ReserVec

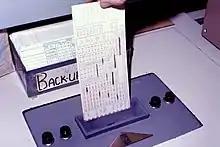
Transactor

TCA was aware of the Reservisor, but was unimpressed by its limited capabilities in terms of information it could store, and even more by the failure rate, which was essentially "constant". Nor did the Reservisor really change the way the reservations system worked; ticket agents still had to call central booking and talk (typically through an intermediary) to a Reservisor operator to answer queries.